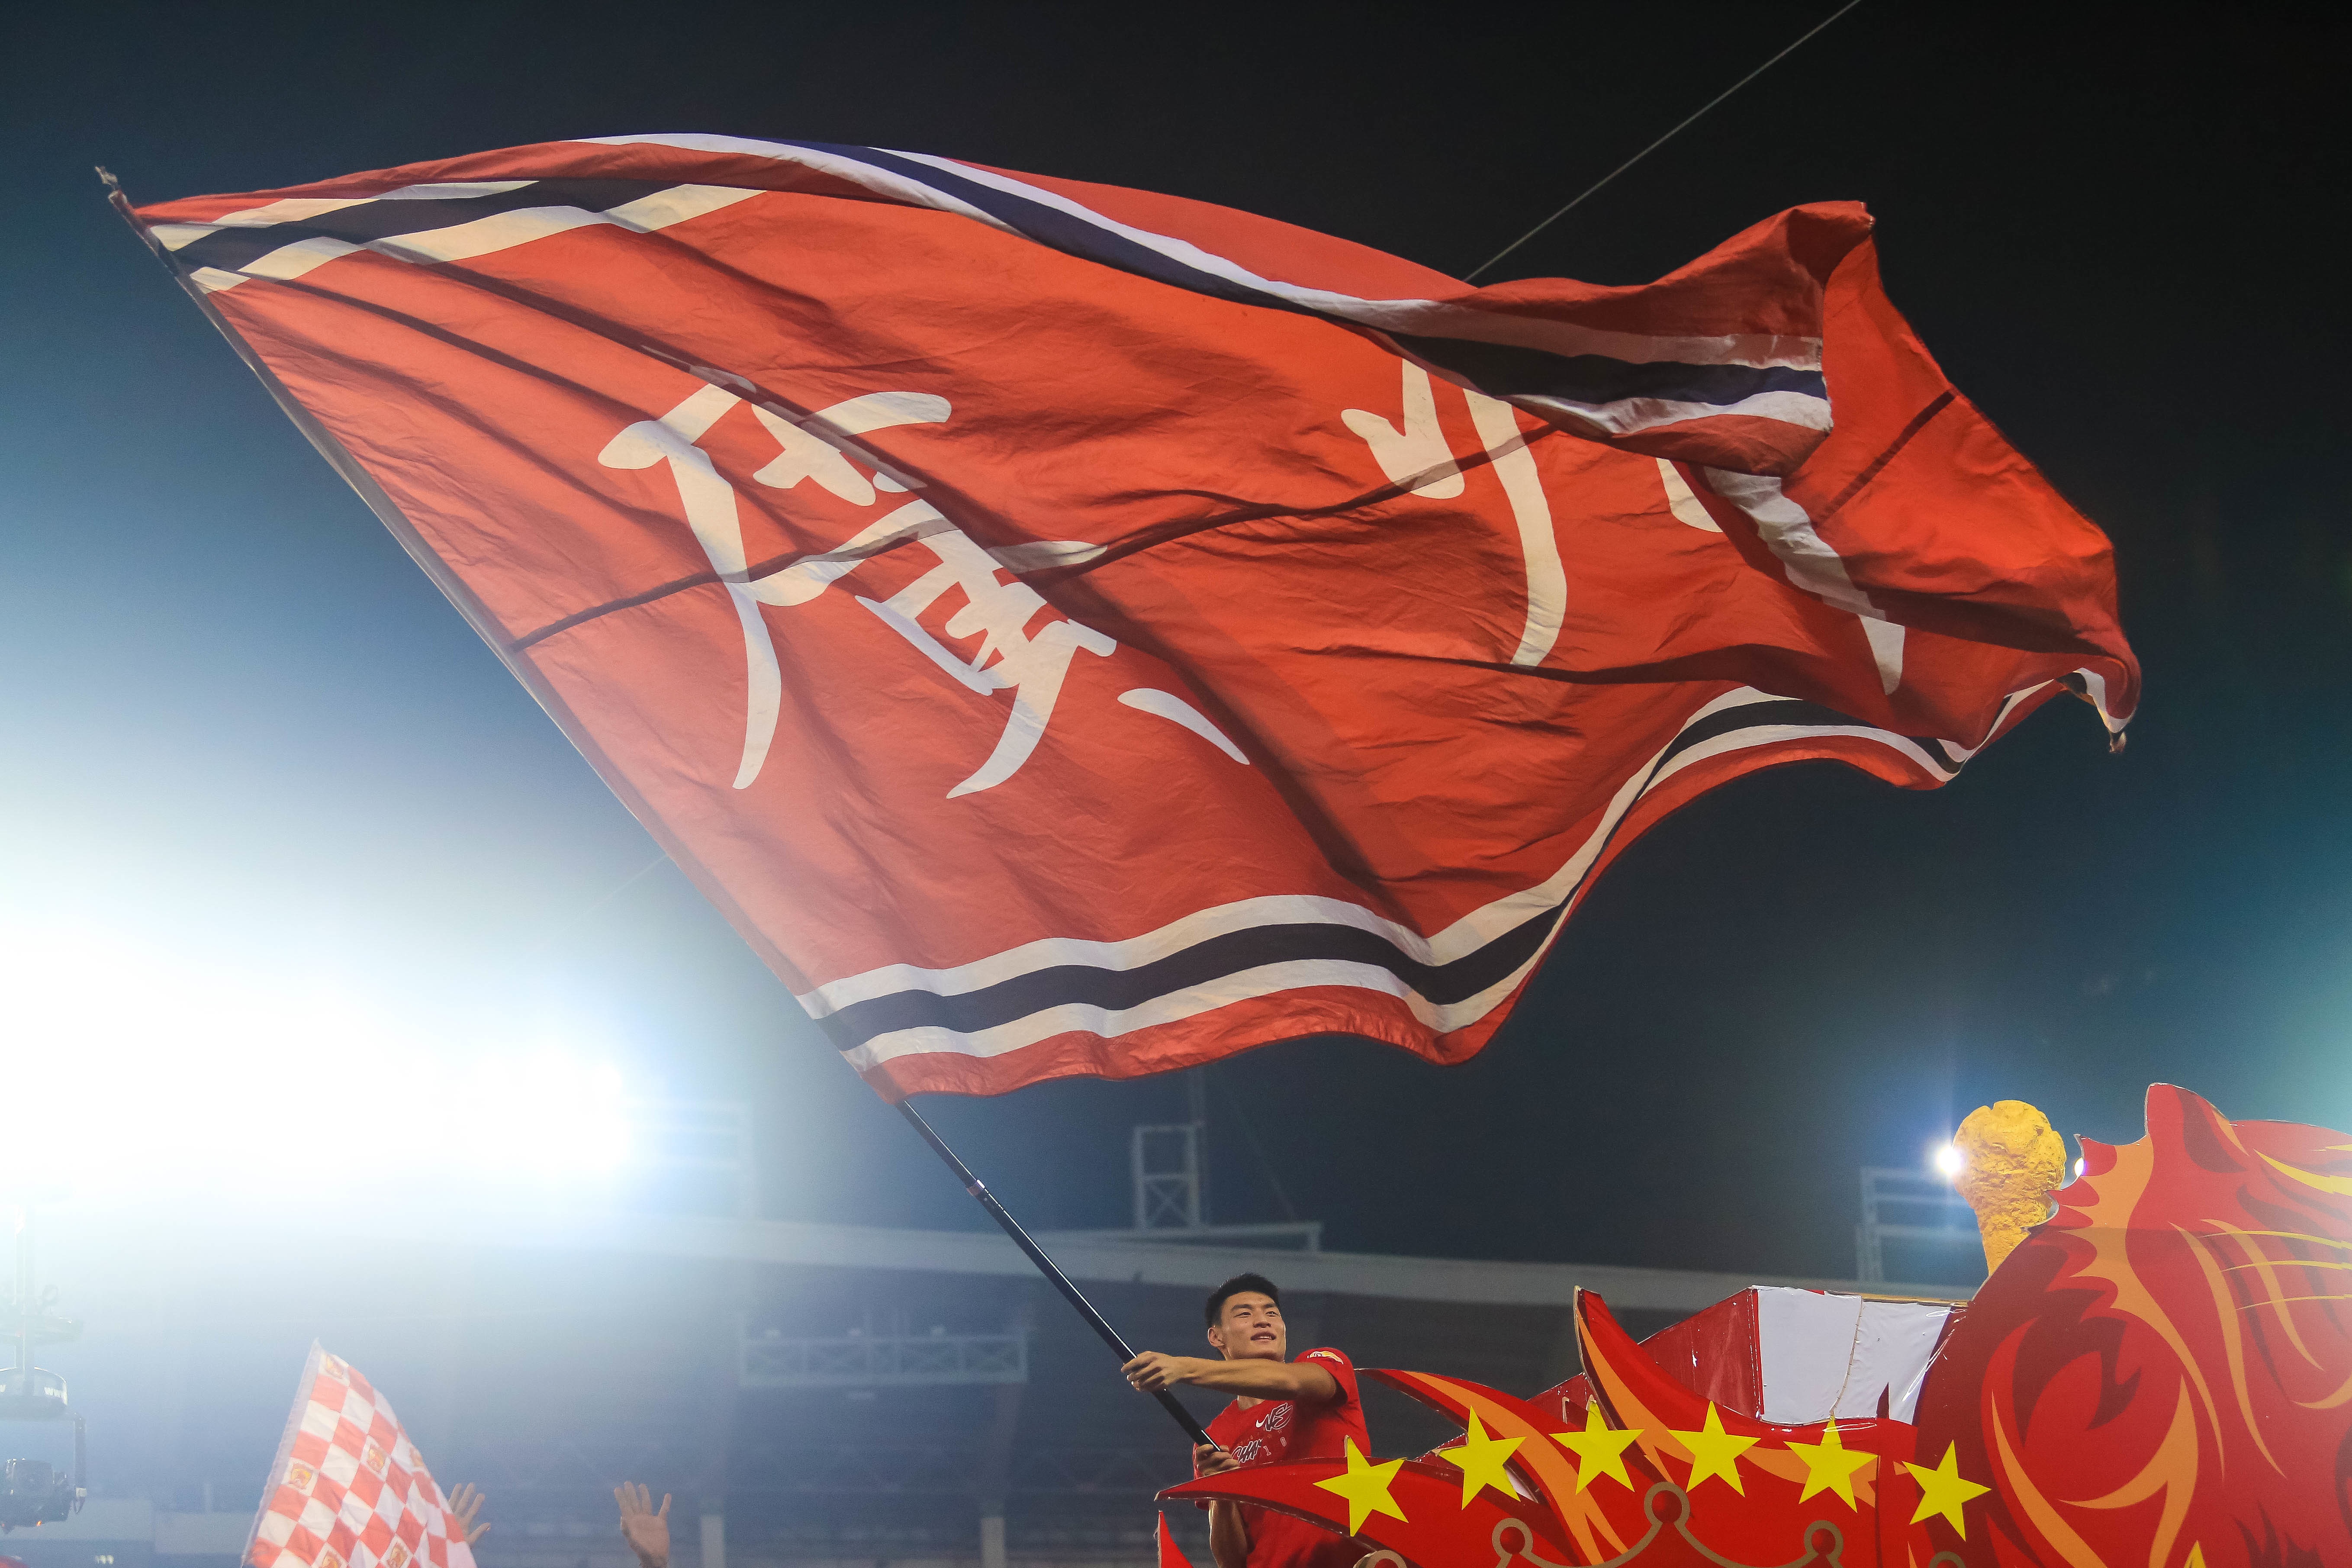
red, vehicle, flag, toy, illustration, red flag